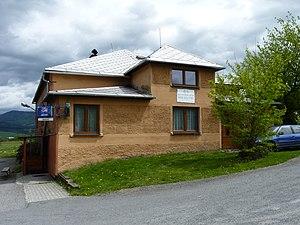
Milíkov est une commune du district de Frýdek-Místek, dans la région de Moravie-Silésie, en République tchèque. Sa population s'élevait à 1 347 habitants en 2018.